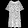
Label: Dress